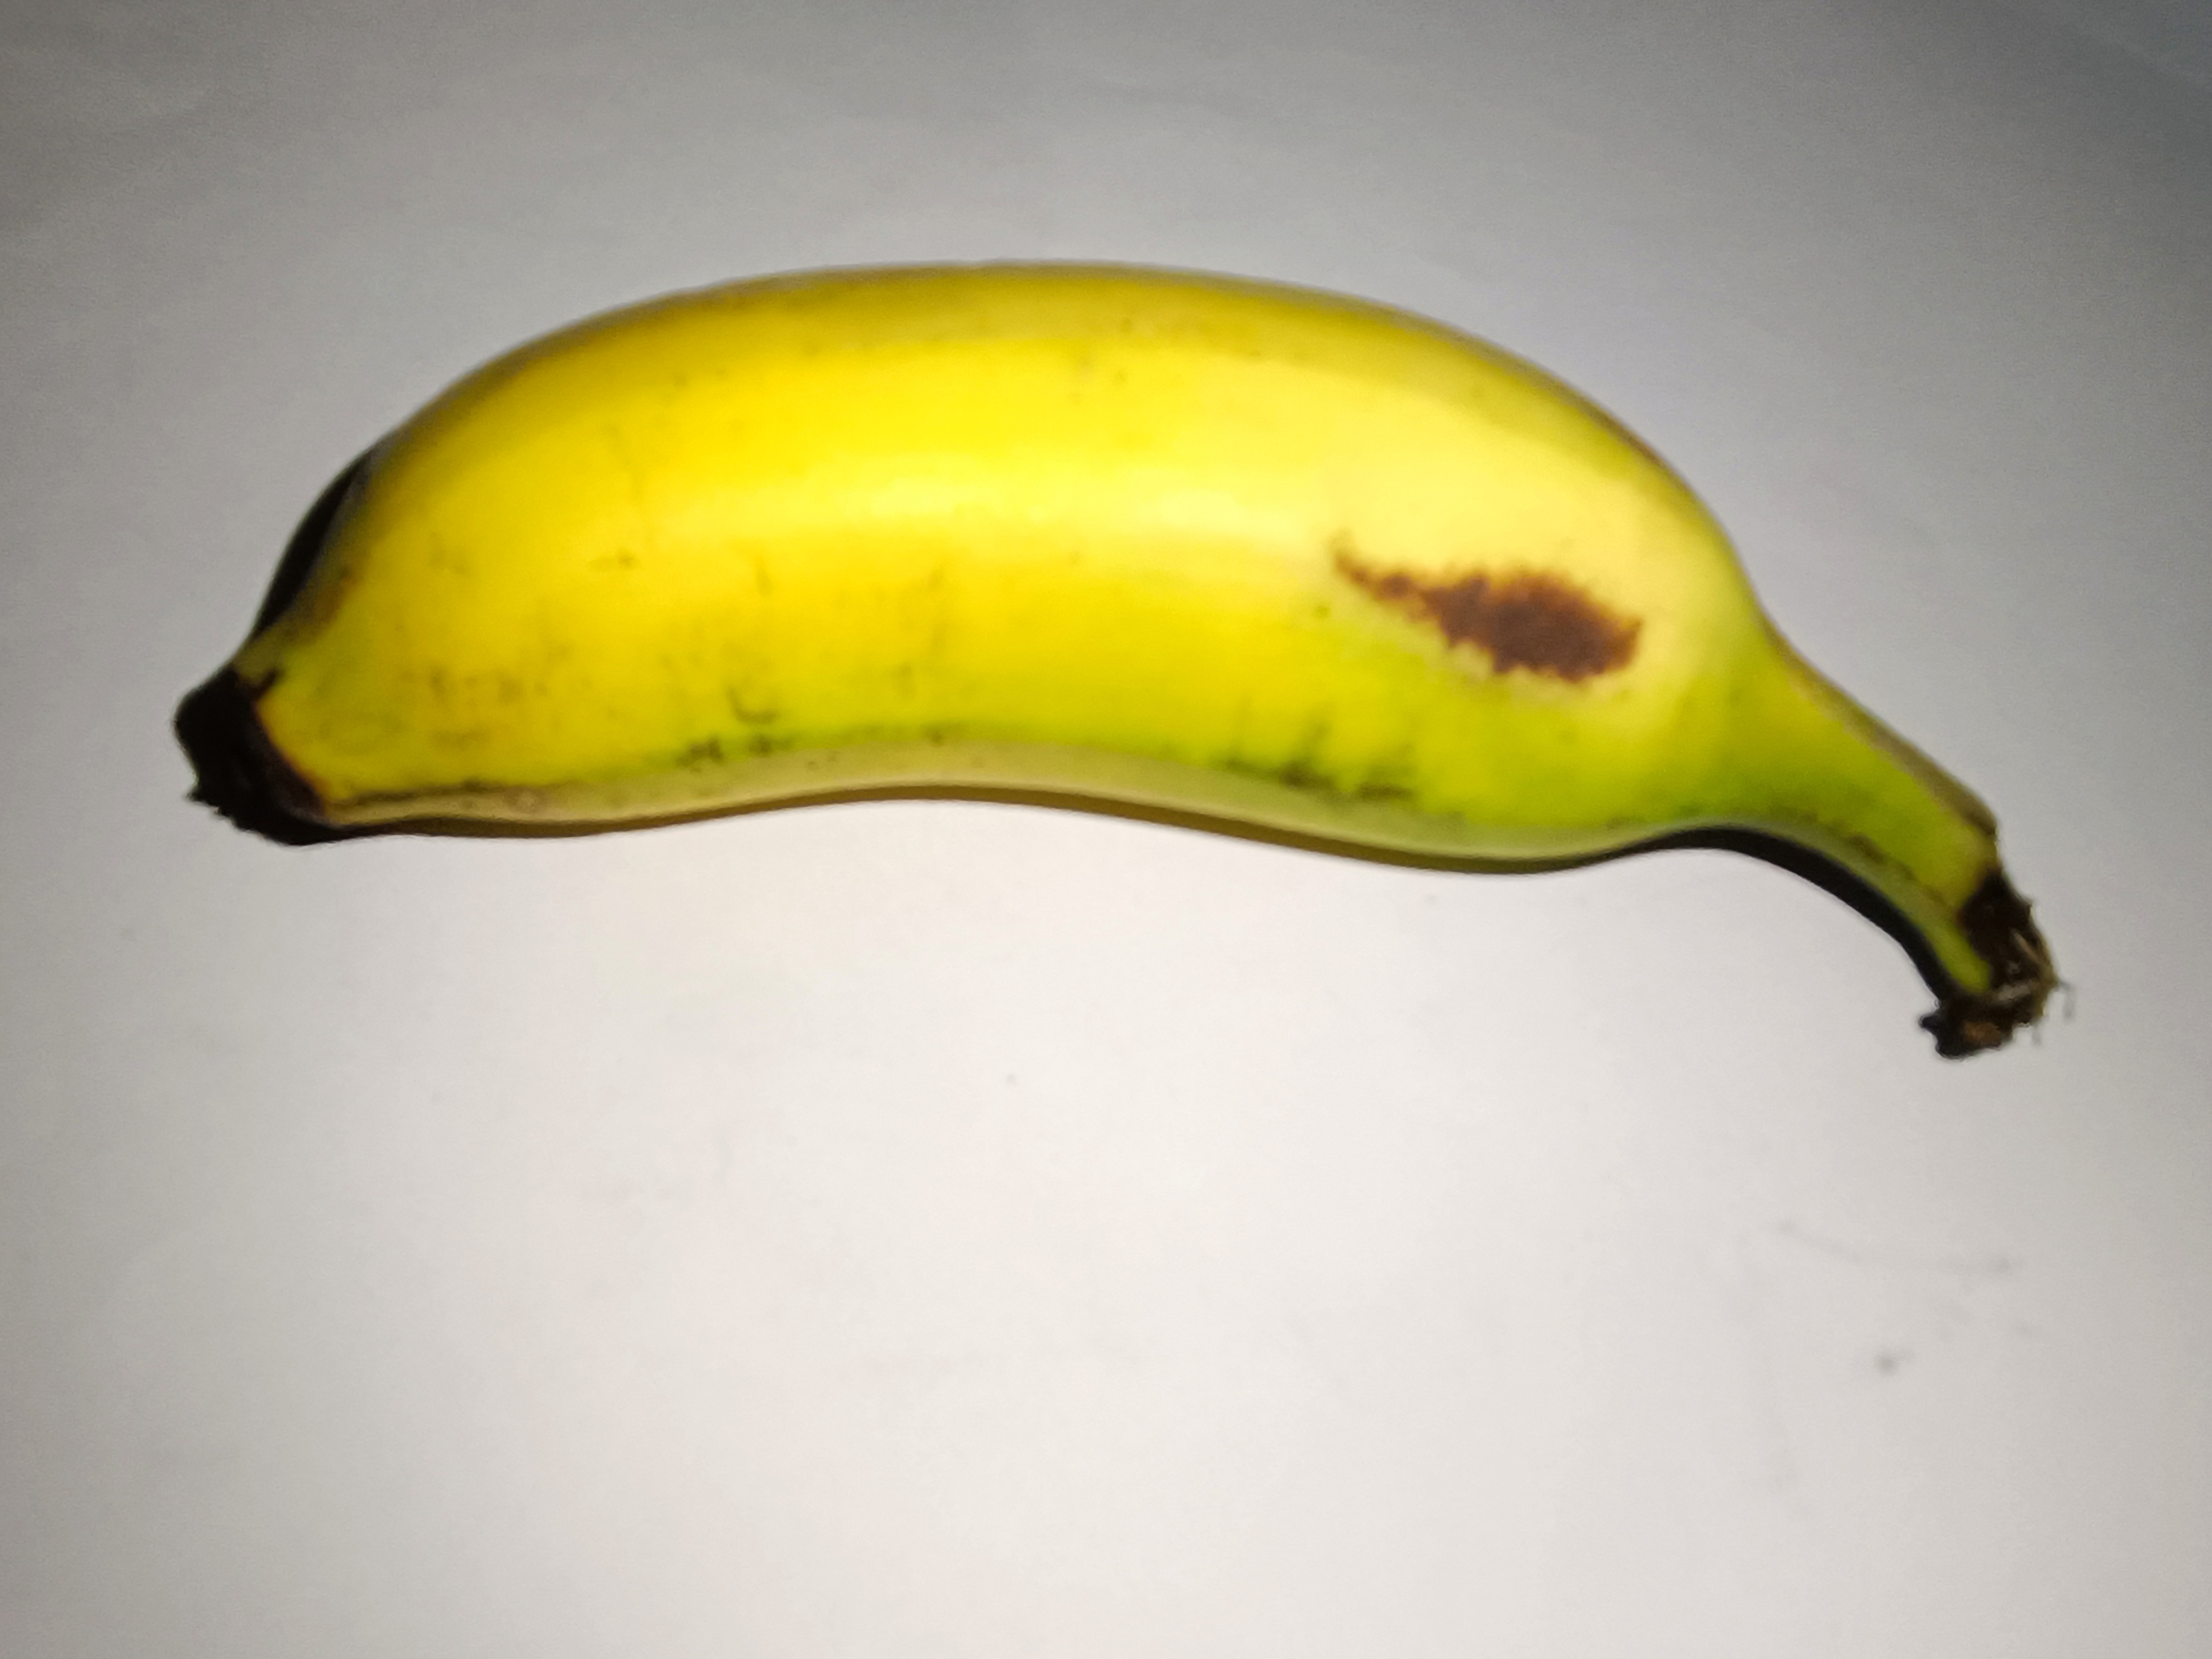
Banana variety: Shobri